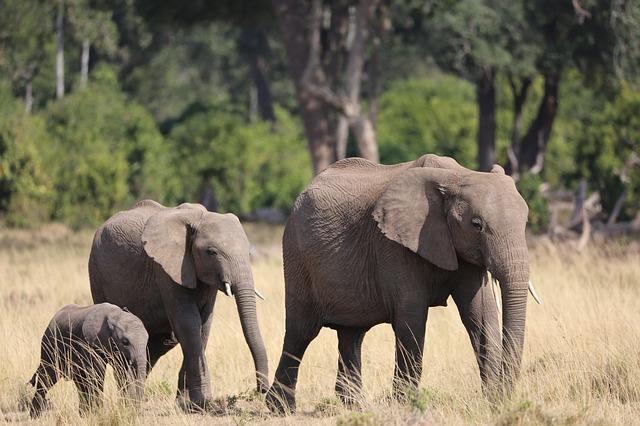
elephant